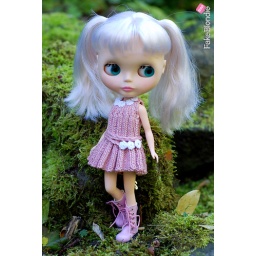
New glitter dress in pink and white flowers